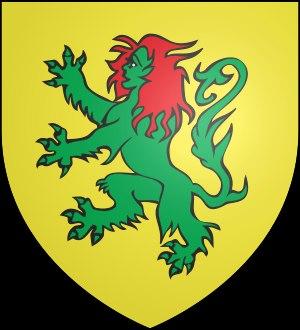
En héraldique, la chimère est un animal fabuleux à corps de lion à tête et buste de femme, classée dans les figures imaginaires.